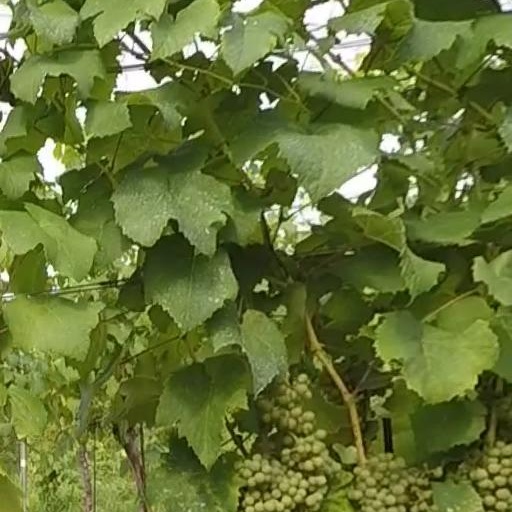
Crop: grape